Murder on the Orient Express

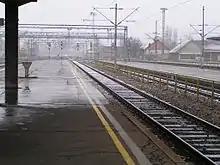
The railway station passenger terminal in Vinkovci, Croatia

The next morning, with the train still stalled, Bouc informs Poirot that Ratchett has been murdered and the murderer is still aboard, having no way to escape in the snow. As there are no police on board, Poirot takes up the case. With help from Dr. Constantine, Poirot examines Ratchett's body and compartment, discovering the following: the body has twelve stab wounds, the window had been left open, a handkerchief with the initial "H", a pipe cleaner, a flat match different from the ones Ratchett used, and a charred piece of paper with "member little Daisy Armstrong" written on it.